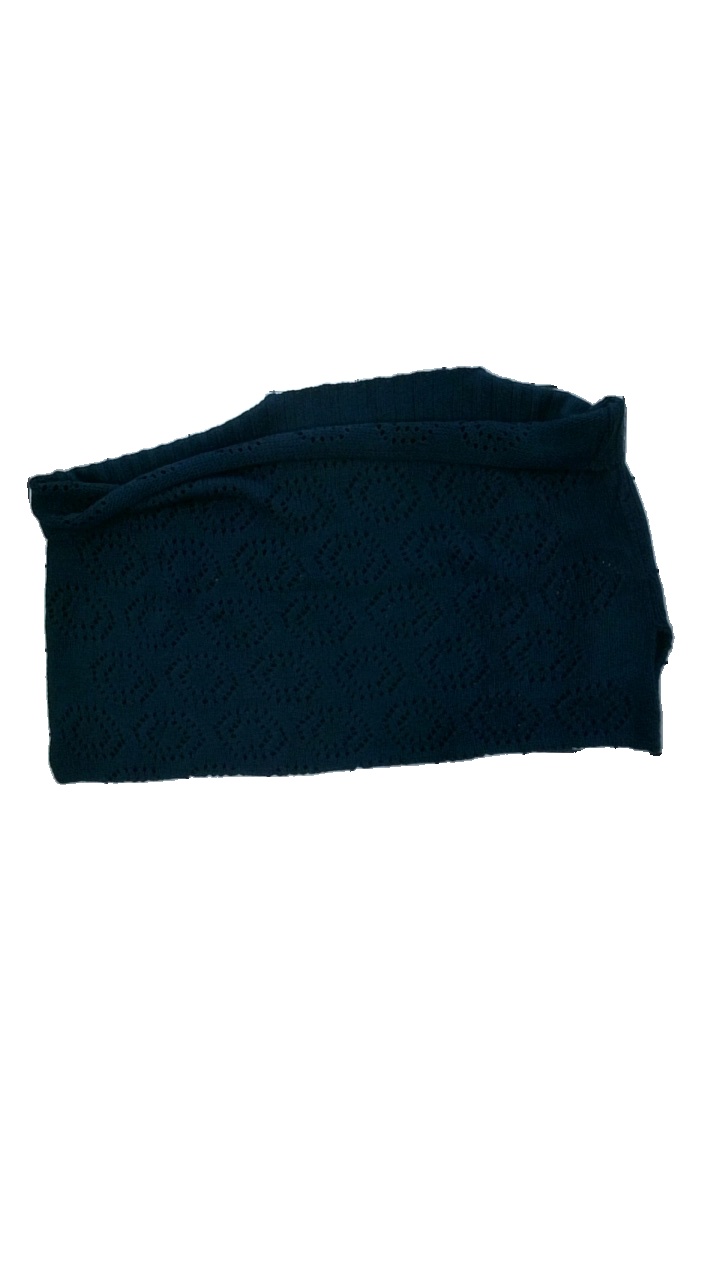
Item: Sweater (Ladies)
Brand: Vila
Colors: Blue
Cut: Cropped
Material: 100% acryl
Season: All
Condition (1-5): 4
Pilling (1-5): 5
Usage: Reuse
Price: <50